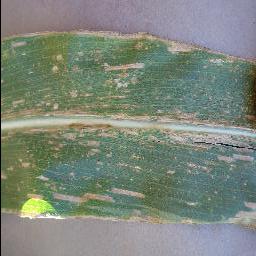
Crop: corn
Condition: (maize)_cercospora_spot_gray_spot